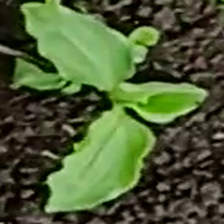
Weed species: Kena_(Commplina_benghalensio)